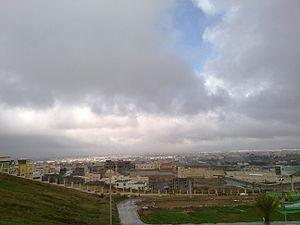
Khamis Mushait est une ville dans le sud-ouest de l'Arabie saoudite, située à 35 minutes à l'est d'Abha, le siège provincial de la province d'Asir. Elle est la capitale de la tribu Shahran.